Solwind

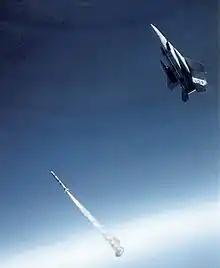
F-15A "Celestial Eagle" launching the ASAT missile that destroyed the P78-1

P78-1 was the first satellite in space to discover a comet in general and a sungrazing comet in particular. In total, 9 sungrazing comets, all belonging to the Kreutz group, were discovered on images taken by the Solwind coronagraph: